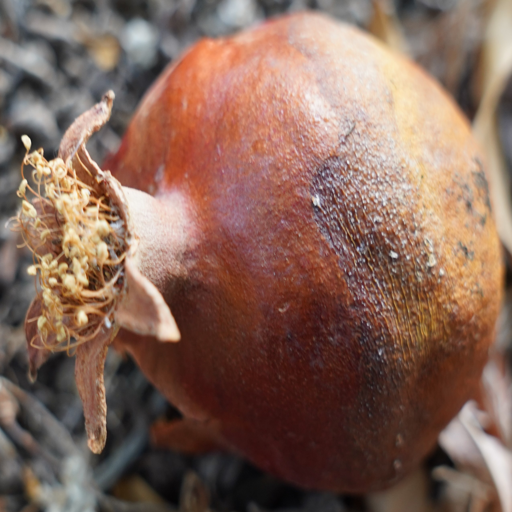
Label: Colletotrichum spp